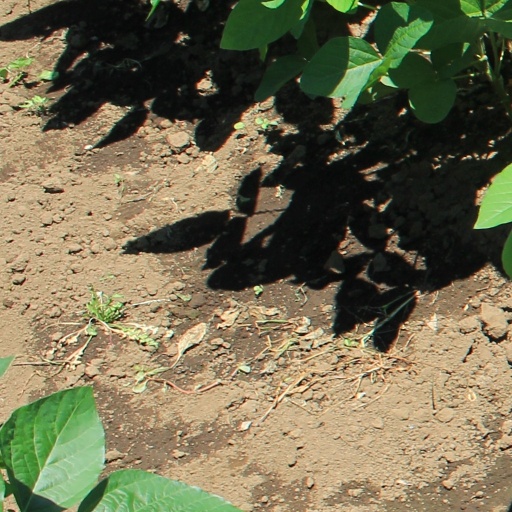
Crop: soybean